History of Yerevan

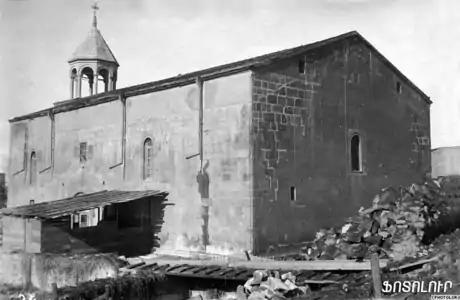
Saint Paul and Peter Church, 6th-7th centuries

The name "Yerevan" derives its origins from the Erebuni Fortress. As noted by Anne Elizabeth, a British scholar from Newcastle University, a number of Armenian toponymies and family names have either retained or contain a certain reminiscence of the earlier substratum. The name Erebunni was retained in Yerevan, whereas Tushpa bears resemblance to Tospa. In the Middle Ages, the city was known with the name Yerevan. In a Sevanavank record dating from 874 A.D., we find "յԵրեւան" as a form of reference.